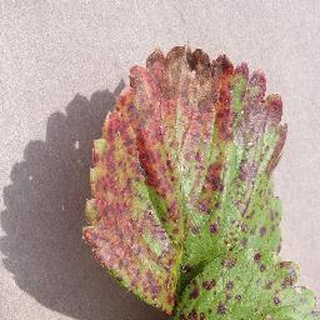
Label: strawberry_leaf_scorch